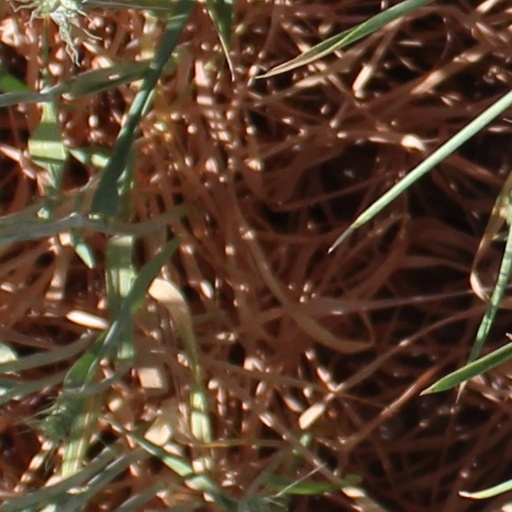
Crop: wheat